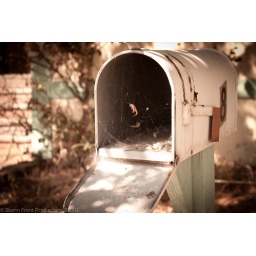
This is a forgotten piece of correspondence at home in a box full of webs and forgotten conversations.